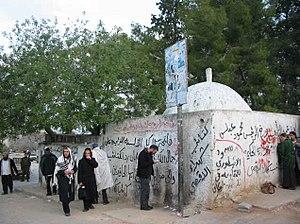
Kifl Hares est un village palestinien au nord de la Cisjordanie, situé à 5 km au nord de Salfit et à 23 km au sud-ouest de Naplouse.